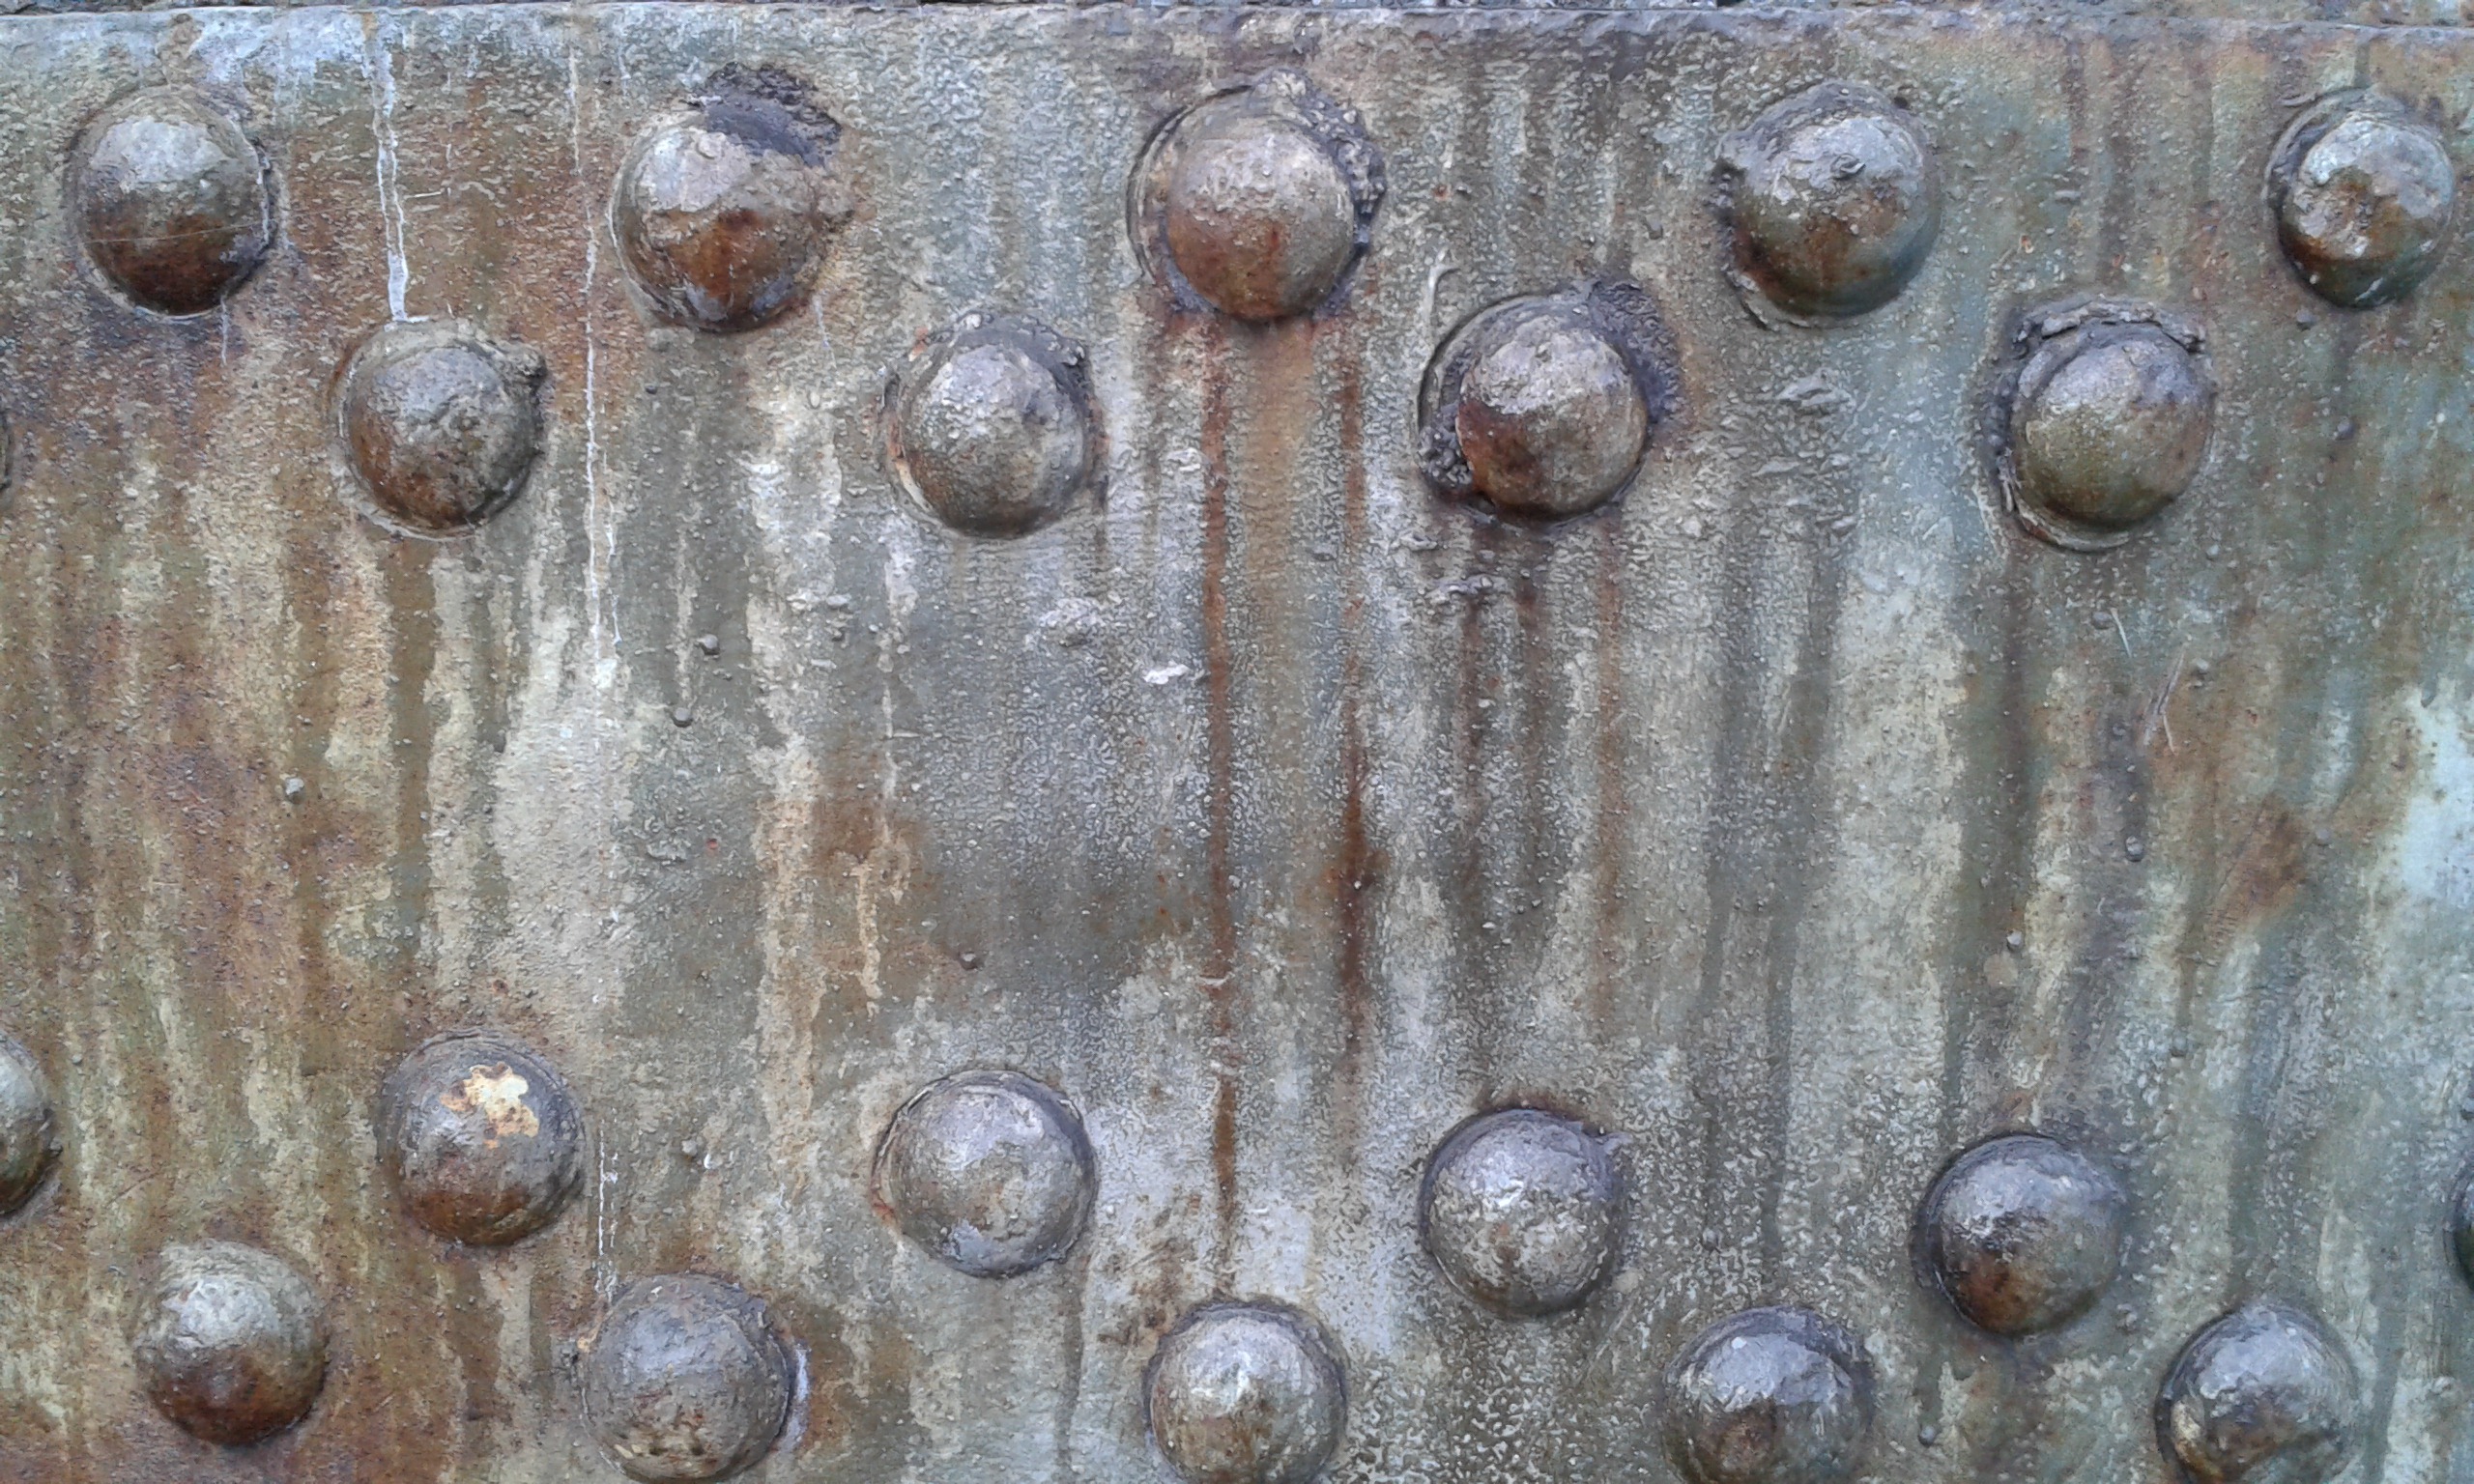
wood, metal, close up, germany, iron, carving, mold, dortmund, rivet, north rhine westphalia, thomas pear, ancient history